Question: Please indicate a possible affordance area of the bicycle that can be used for sitting on
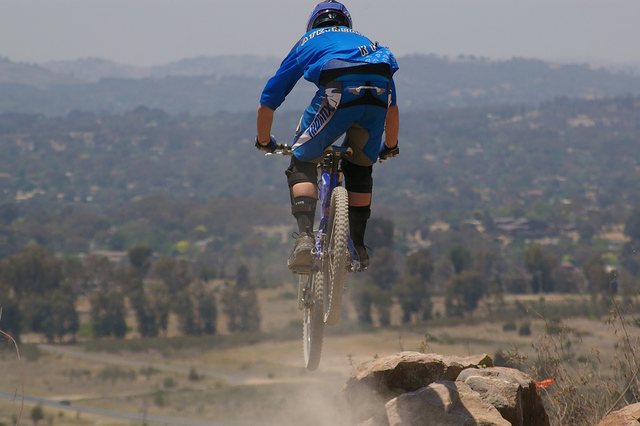
Answer: [314.5, 143, 358.5, 160]